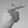
ASL letter: G